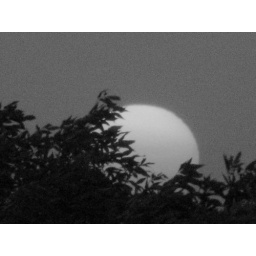
Had to try one in black and white